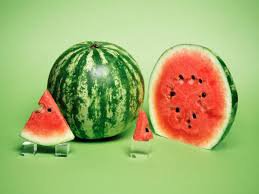
Label: Watermelon